Maxime Real del Sarte

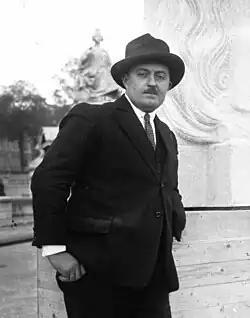
Maxime Réal del Sarte in 1928

Maxime Real del Sarte (May 2, 1888 – February 15, 1954) was a French sculptor and political activist.